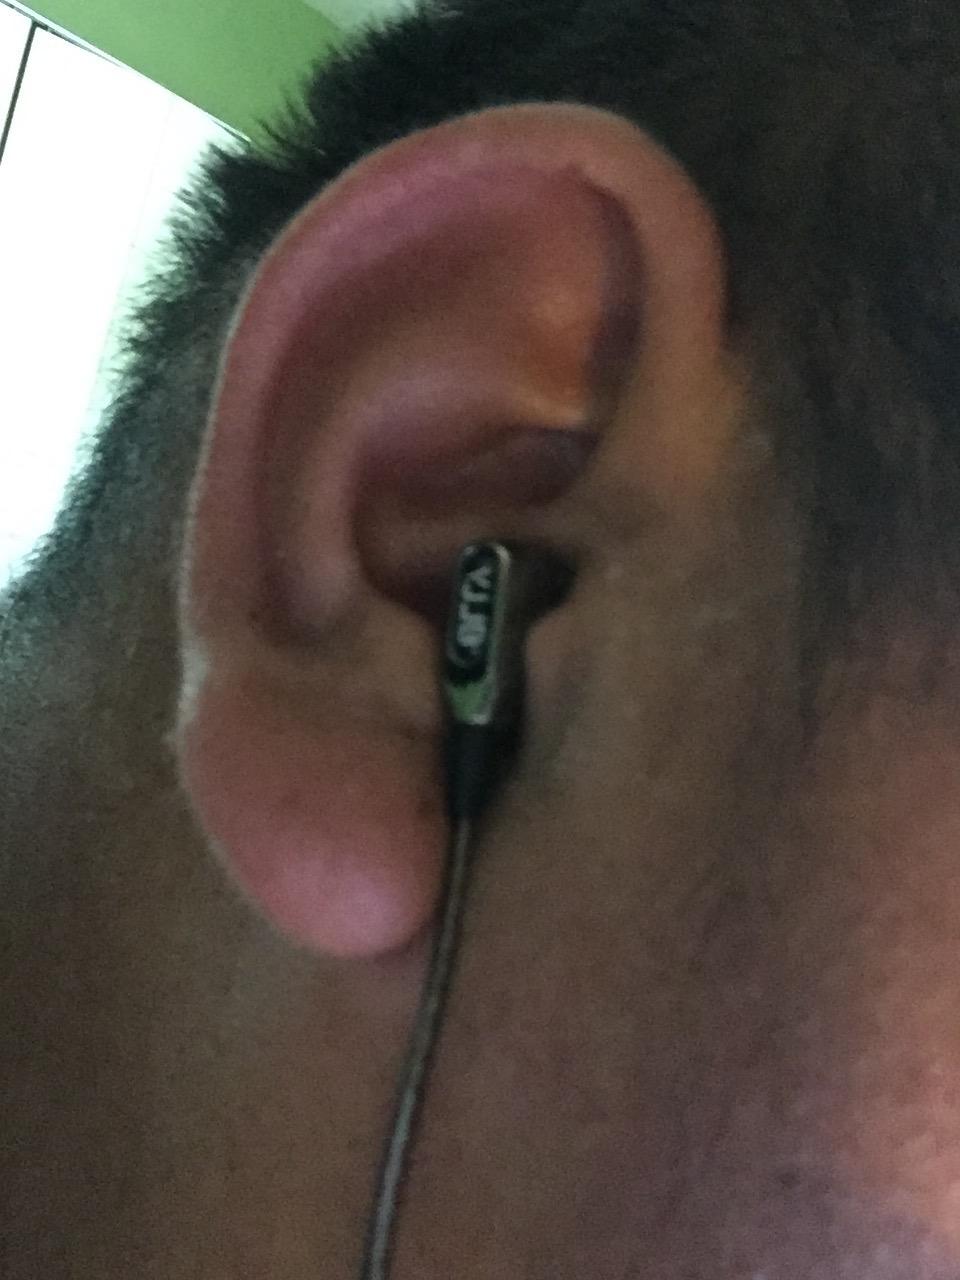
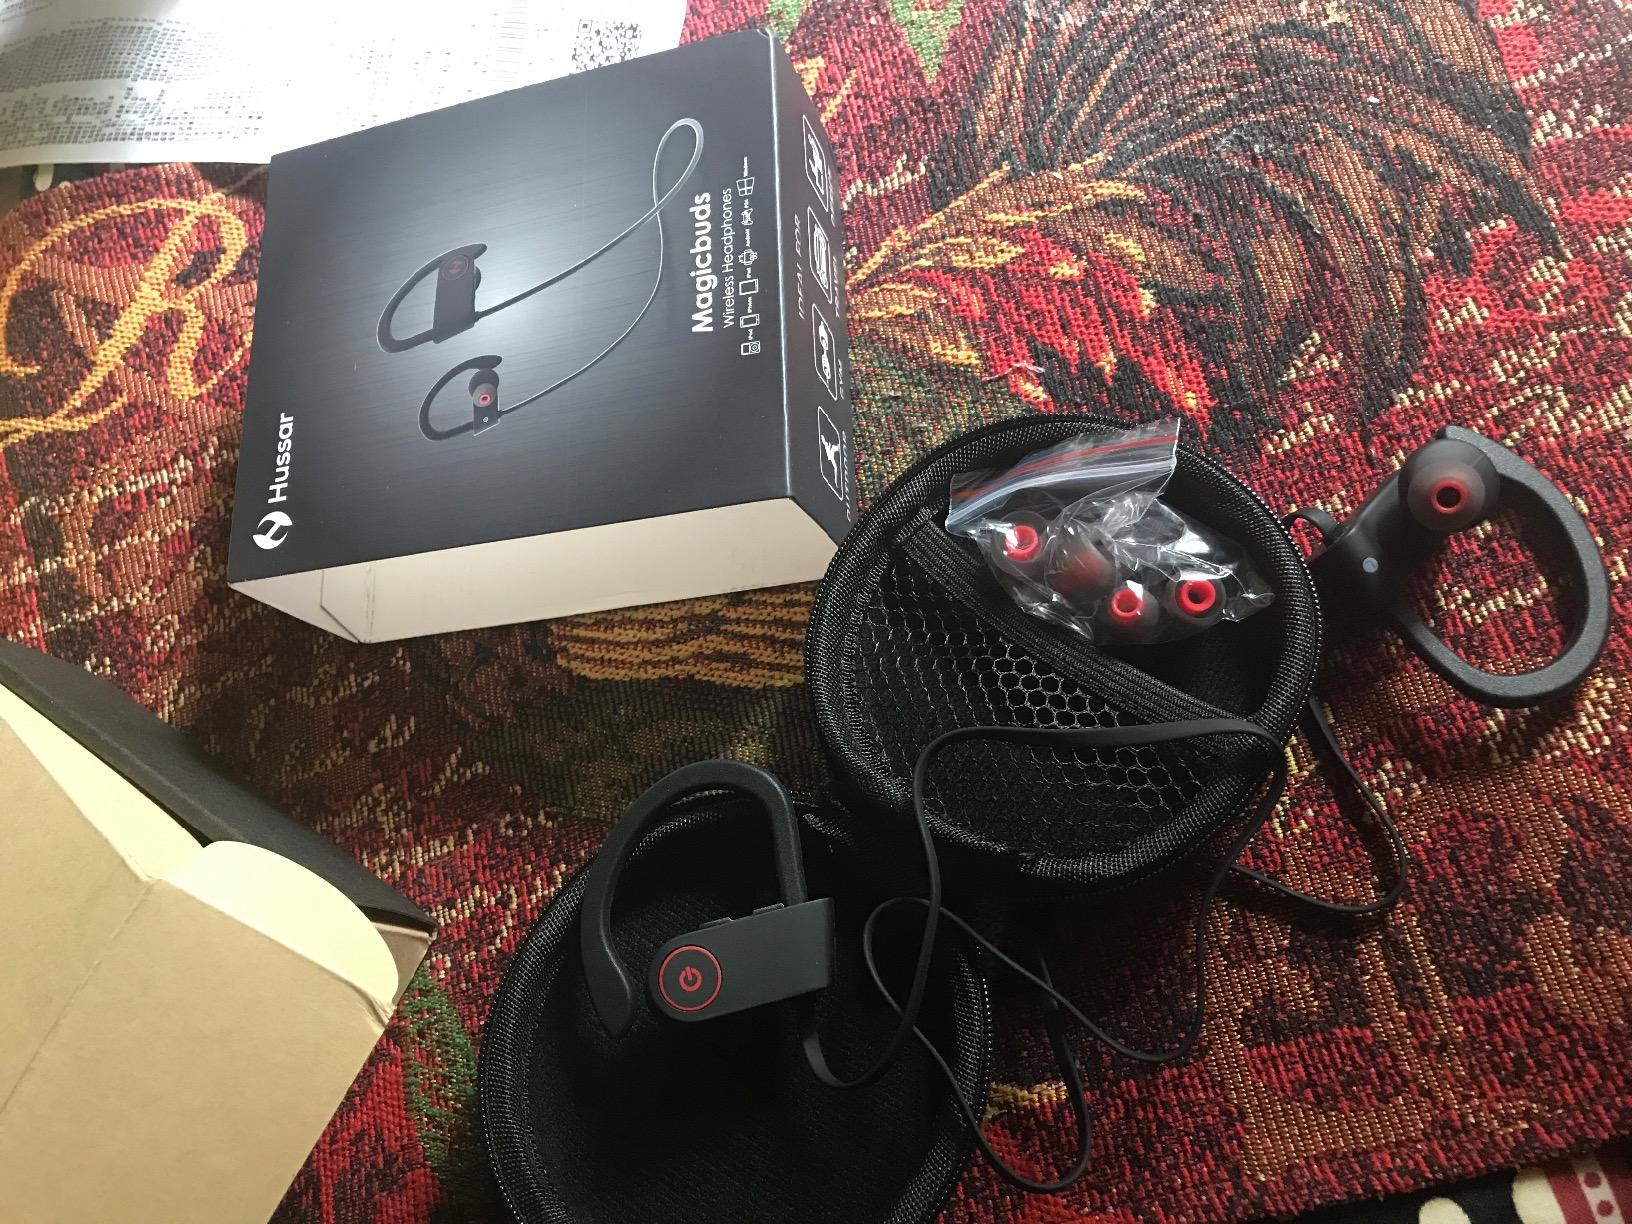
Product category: headphones
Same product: no